Sport in Fiji

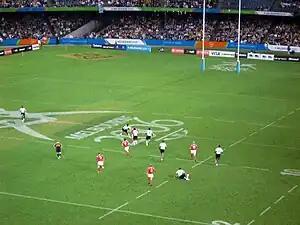
The Fiji sevens team at the 2006 Commonwealth Games in Melbourne.

The Fiji national rugby union team has competed at five Rugby World Cup competitions, the first being in 1987. Their best results were at the 1987, 2007 and 2023 World Cups where they reached the quarter-finals. Fiji also competes in the Pacific Tri-Nations and the Pacific Nations Cup. The Fiji national rugby sevens team is one of the most successful rugby sevens teams in the world. They have won 2 Sevens World Cup titles, the 2005/06 IRB Sevens Series and the 2014/2015 HSBC Sevens World Series. They have also won a number of Hong Kong Sevens titles which is considered the most prestigious annual international Sevens tournament.